Bullock Harbour

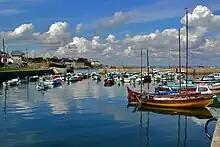
Bulloch Harbour, Dalkey, Co. Dublin. Photo courtesy of www.dalkeyphotos.com

Bullock Harbour or Bulloch Harbour is a small working harbour located near the heritage town of Dalkey on the southeast coast of Dublin Bay in Ireland.